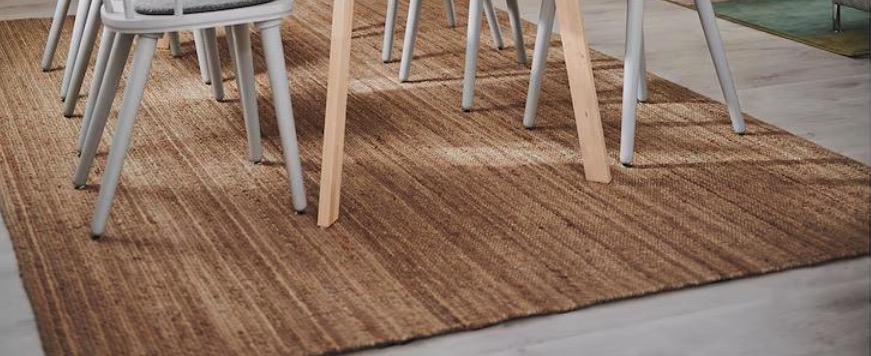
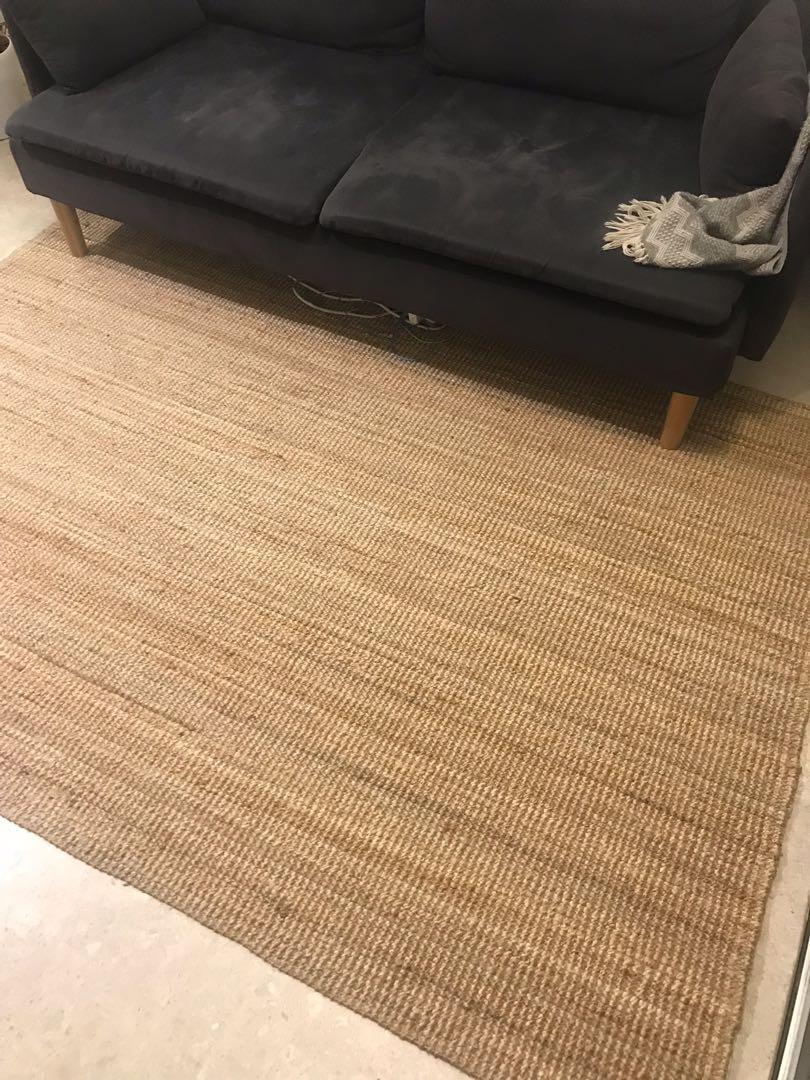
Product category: misc
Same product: yes